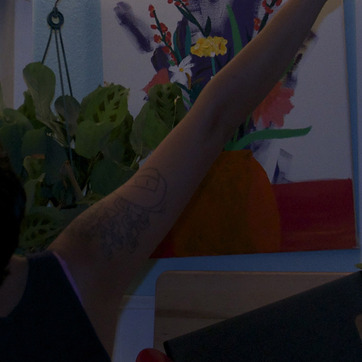
Material: skin